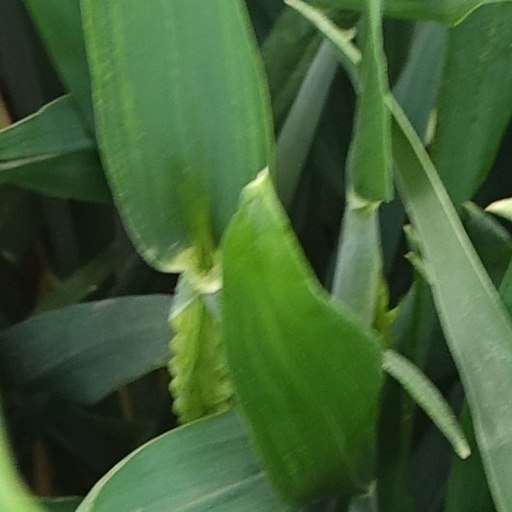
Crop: wheat